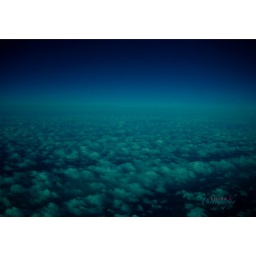
It's so nice to see the clouds up in the sky... good thing i'm in the window side